Christoph Waltz

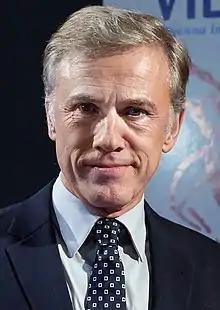
Waltz in 2017

Christoph Waltz (born 4 October 1956) is an Austrian and German actor. Primarily active in the United States, he gained international recognition for his portrayal of villainous and supporting roles in English-language films. His accolades include two Academy Awards, two Golden Globe Awards, two BAFTA Awards, two Screen Actors Guild Awards, two Critics' Choice Movie Awards in addition to nomination for an Emmy Award.